Făt-Frumos

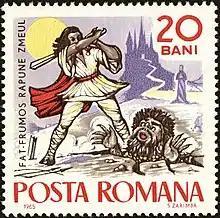
Romanian stamp depicting Făt-Frumos.: The stamp is part of the collection made by the painter SERGIU ZARIMBA, Bucharest 1965

Făt-Frumos (from Romanian "făt": boy; "frumos": handsome) is a knight hero in Romanian folklore, as exemplified in the fairy tale "Făt-Frumos with the Golden Hair".